Herbert Lane

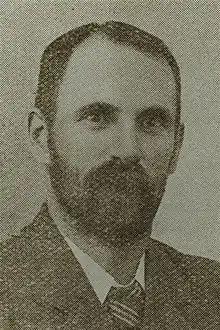
Herbert Lane, Mayor of Armidale

He was born in Norfolk, England, to land agent William Lane. While in England he married his first wife, Alice Pryke. He emigrated to Victoria in 1881, moving to New South Wales in 1890 where he worked as an auctioneer. On 2 April 1891 he married Kate Eliza Johnson; they had two children. He settled in Armidale, where he ran a furniture business and also served as an alderman from 1910 to 1917, including a period as mayor from 1914 to 1915. A Liberal, he was elected to the New South Wales Legislative Assembly in 1915 as the member for Armidale. He held the seat until 1920, when he was defeated running as a Nationalist for the multi-member seat of Northern Tableland. Lane died at Bondi in 1938.